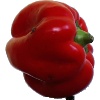
Label: Pepper Red 1